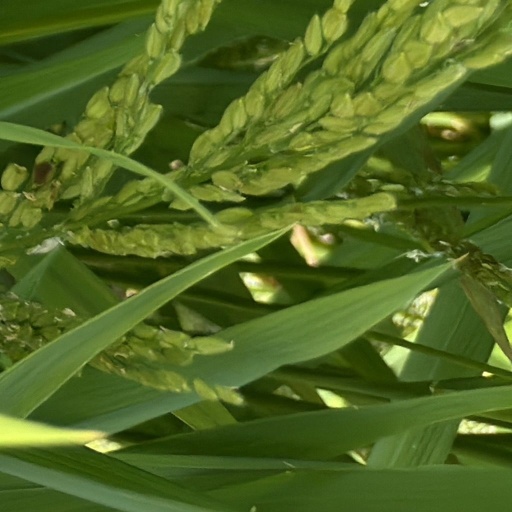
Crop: rice